AFP: American Fighter Pilot

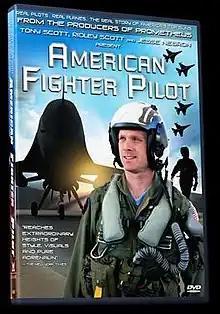
DVD cover

AFP: American Fighter Pilot is a reality series broadcast briefly on CBS in 2002. It followed three United States Air Force officers as they trained to become pilots of F-15 fighter jets at Tyndall Air Force Base outside of Panama City, Florida. The series included footage of their experiences in the air, as well as interactions with their families and instructors. Directors Tony Scott and Ridley Scott were co-executive producers. Unsuccessful in the ratings, the series was cancelled after two episodes.